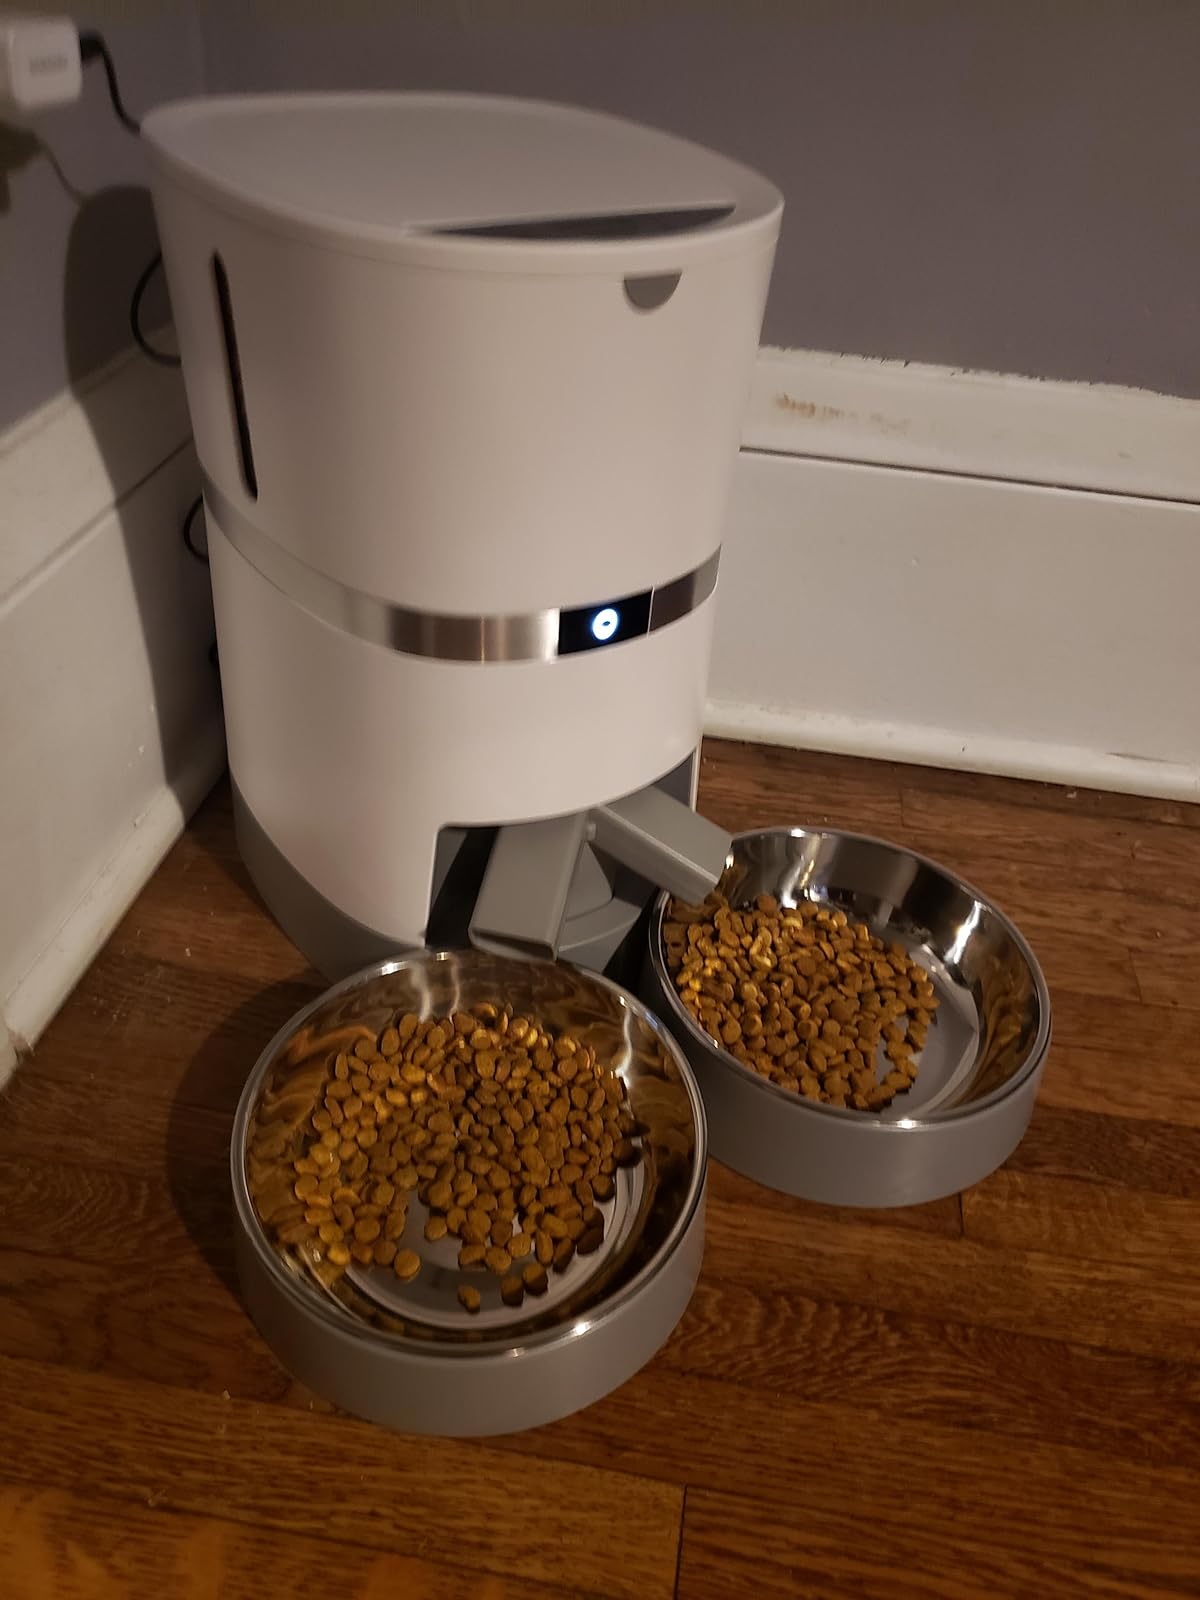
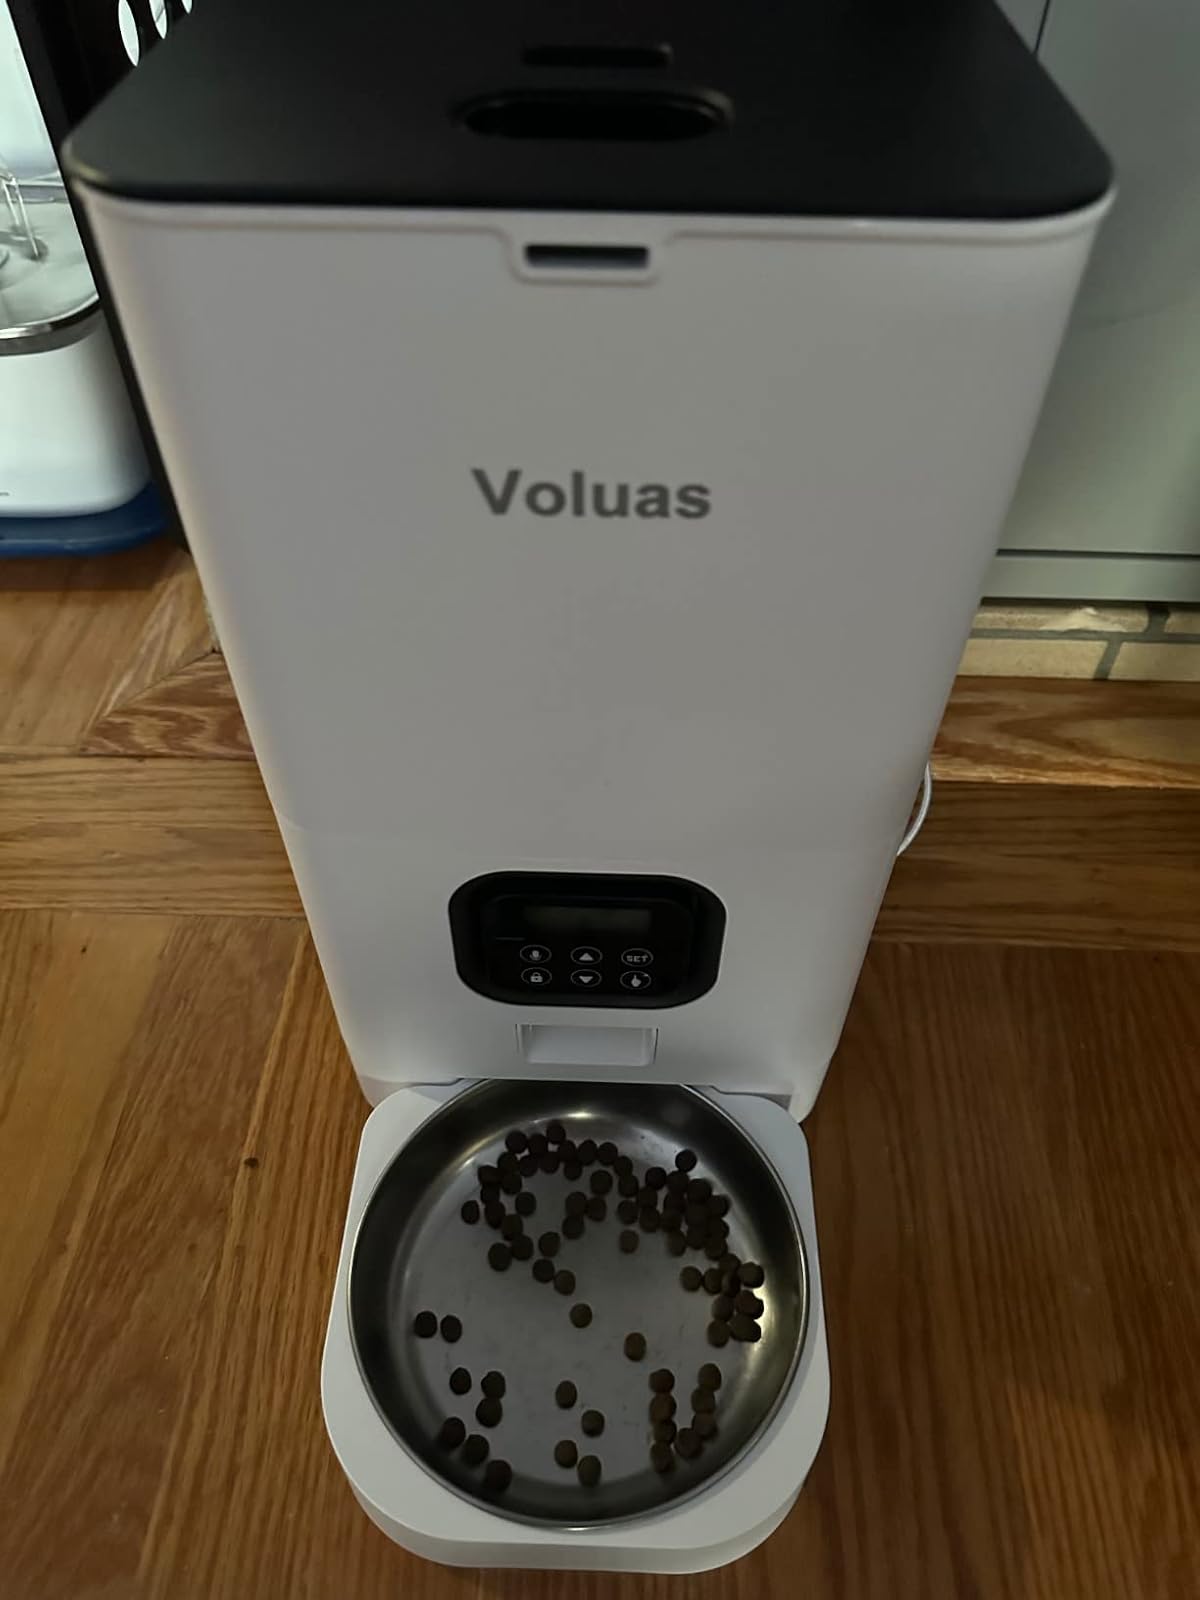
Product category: items_feeder
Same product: no